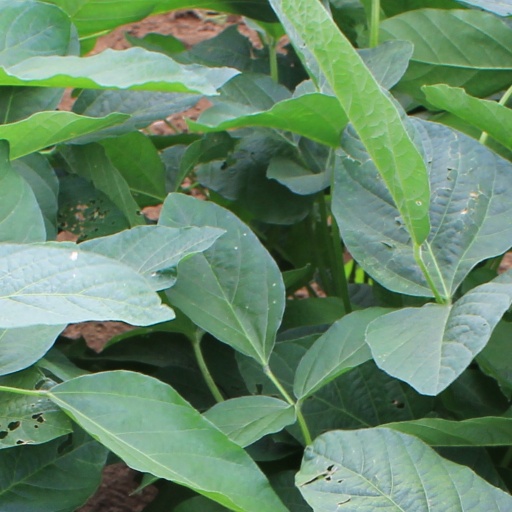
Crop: soybean